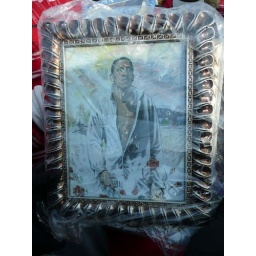
Portrait of Barak Obama emerging out of the water with his shirt flowing in the wind. Whispy, angelic, Jesus-like